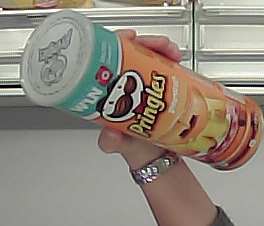
Product: pringles_paprika